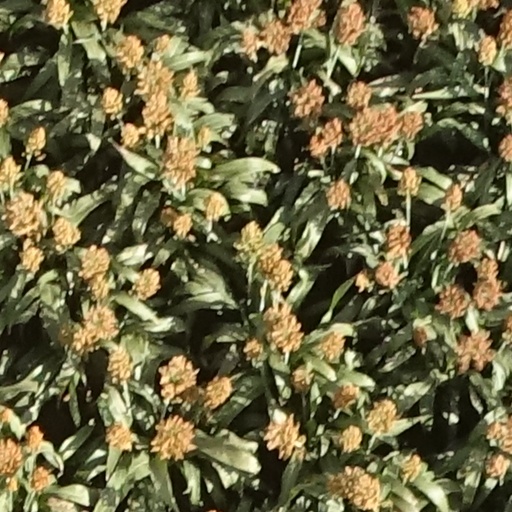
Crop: sorghum